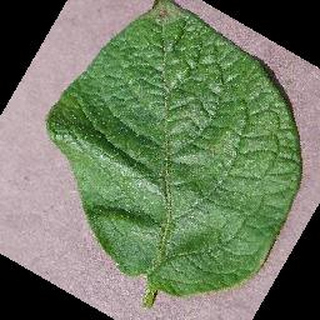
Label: healthy_potato